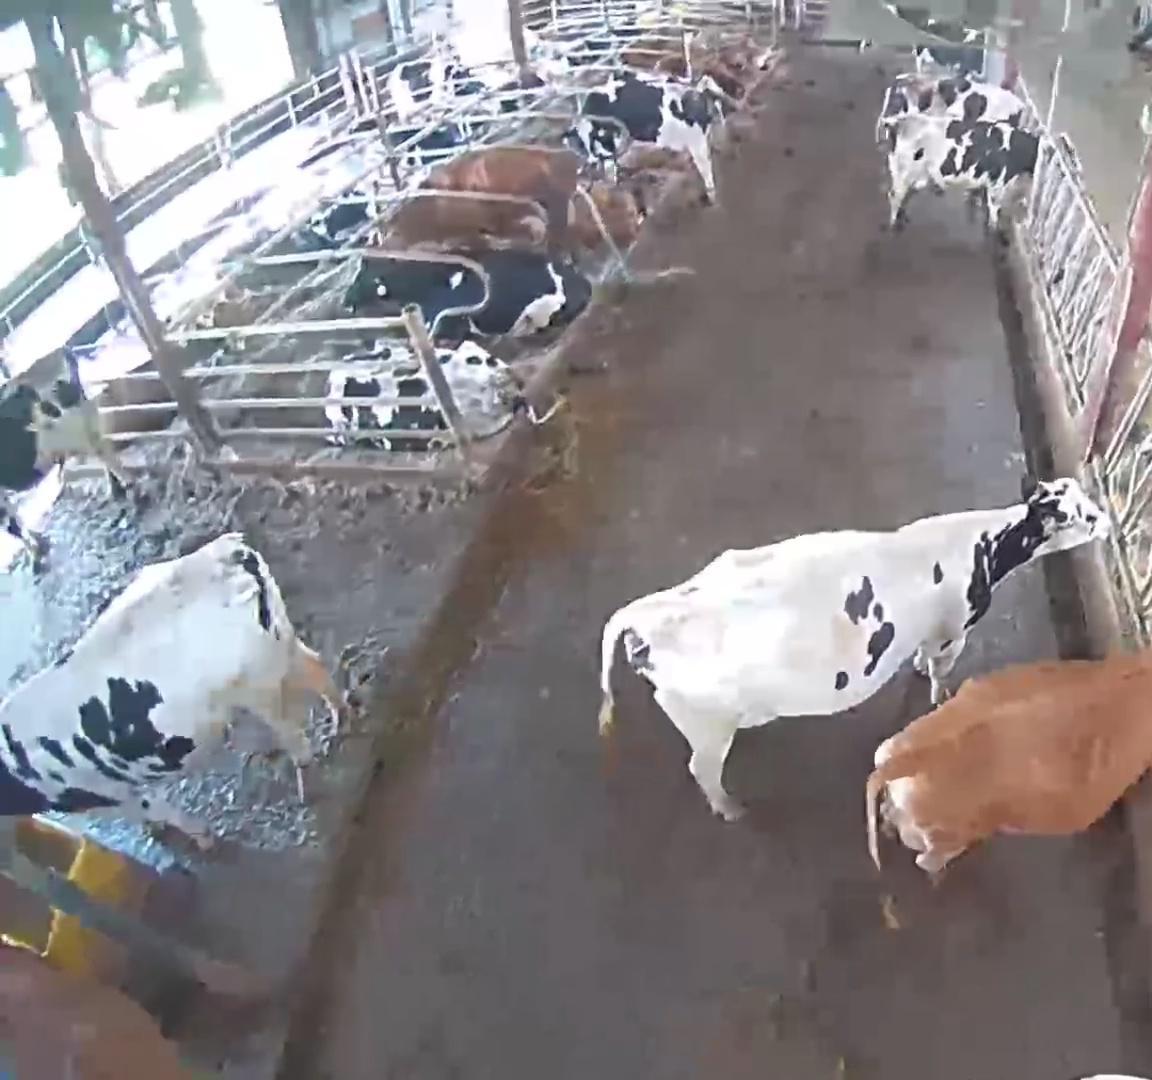
Number of cows: 11